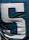
Number: 5